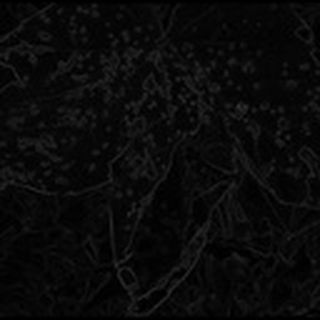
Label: cotton_bacterial_blight